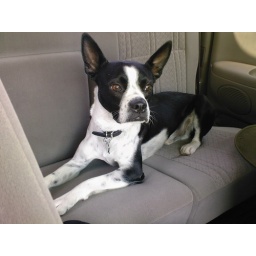
sitting in the cush truck backseat